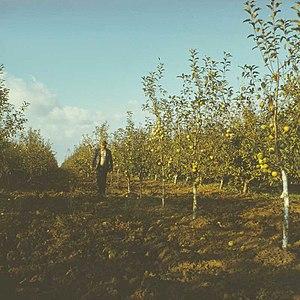
L'agriculture en Moldavie a comme le reste des activités économiques du pays subi une crise importante à la suite de la chute de l'URSS.